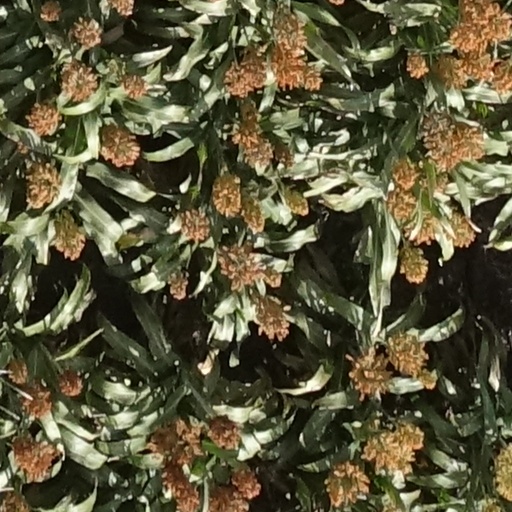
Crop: sorghum